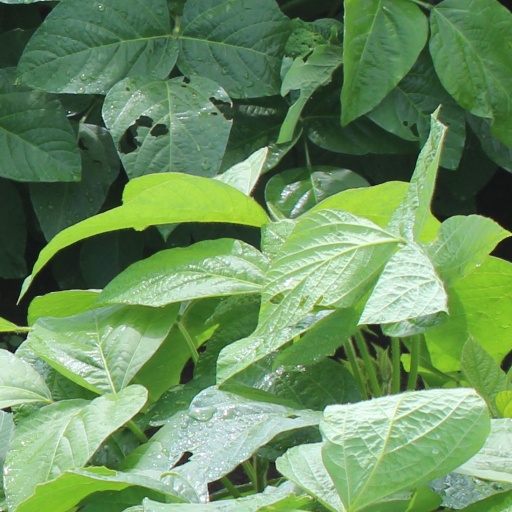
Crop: soybean